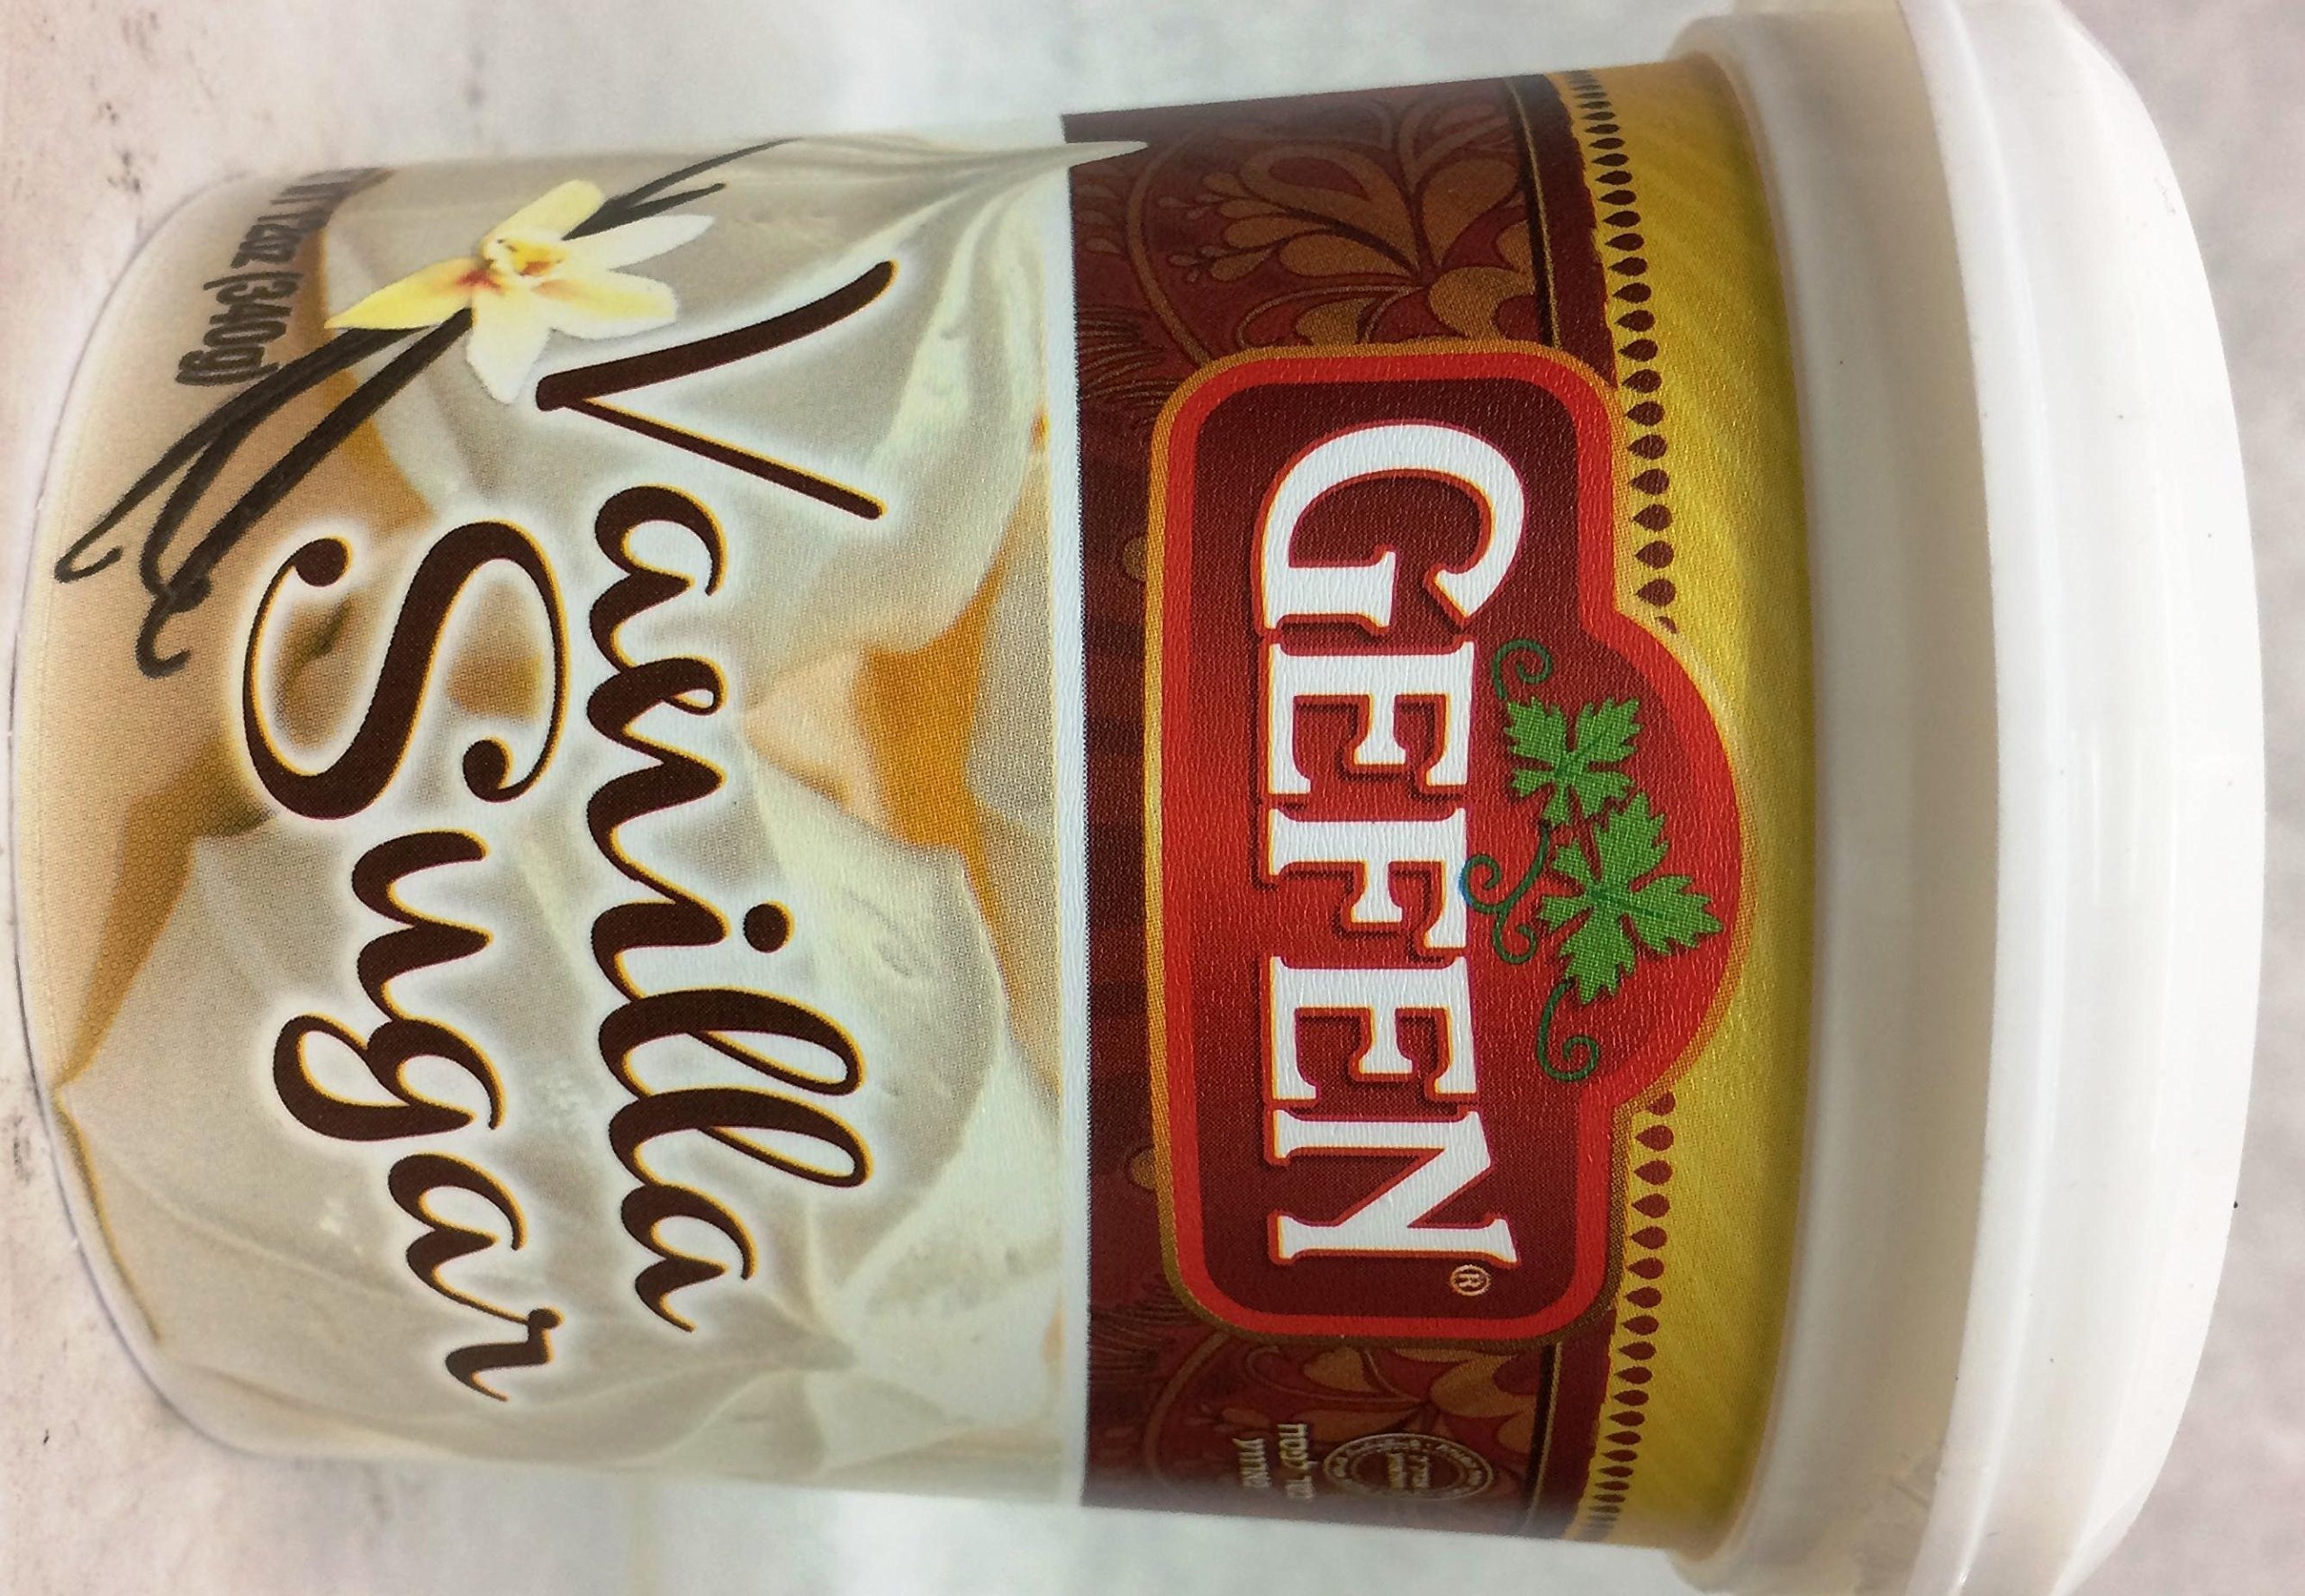
Item Name: Gefen Vanilla Sugar
Bullet Point 1: Product of Israel. Pack of 3.
Bullet Point 2: Kosher for Passover.
Bullet Point 3: Vanilla Sugar. Scoop Included.
Bullet Point 4: Serving Size 1 tsp (4g), Serving per Container 85.
Bullet Point 5: Ingredients: Sugar, Vanillin.
Product Description: Product of Israel. Pack of 3. Kosher for Passover. Vanilla Sugar. Scoop Included. Serving Size 1 tsp (4g), Serving per Container 85. Ingredients: Sugar, Vanillin.
Value: 3.0
Unit: Count

Price: 5.48